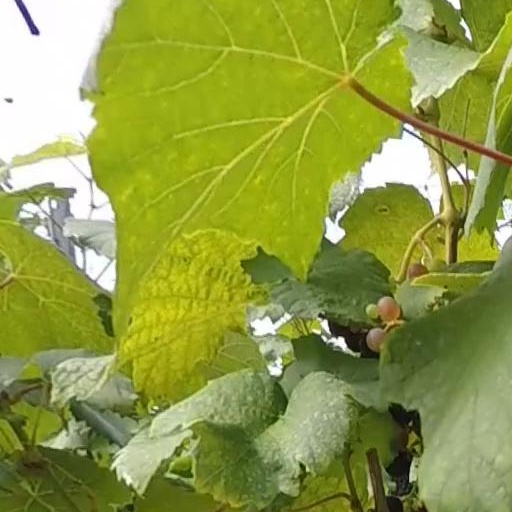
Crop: grape